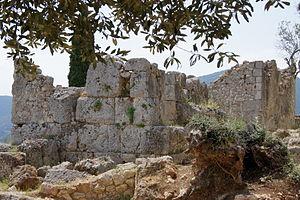
Vestiges supposés du palais d'Ulysse sur les hauteurs de Stavros, à Ithaque. Fouilles en cours en mai 2011.
Odysseus est une série télévisée péplum franco-italo-portugaise en 12 épisodes de 45 minutes, créée par Frédéric Azémar et réalisée par Stéphane Giusti. Le premier épisode de la série a été diffusé le 13 juin 2013 sur Arte. La série s'inspire librement de l’épopée grecque antique l’Odyssée, qui relate le retour du chef achéen Ulysse dans son île natale d'Ithaque après la fin de la guerre de Troie et un voyage de retour long et périlleux. Le début du récit se concentre sur la situation à Ithaque en l'absence d'Ulysse : la femme d'Ulysse, Pénélope, et son fils Télémaque, sont en butte aux ambitions et aux complots des prétendants au trône.
Ulysse ou Odysseus est l'un des héros les plus célèbres de la mythologie grecque. Roi d'Ithaque, fils de Laërte et d'Anticlée, il est marié à Pénélope dont il a un fils, Télémaque. Il est renommé pour sa mètis, cette « intelligence rusée » qui rend son conseil très apprécié dans la guerre de Troie à laquelle il participe. C'est encore par la mètis qu'il se distingue dans le long périple qu'il connaît au retour de Troie, chanté par Homère dans son Odyssée.
Les lieux de mémoire littéraires, dans l'acception ordinaire de l'expression, moins large que la définition adoptée par Pierre Nora, désignent les lieux marqués par le souvenir d'une présence d'un écrivain ou d'un événement lié à la littérature.
Ulysse est un poème d'Alfred Tennyson, écrit en octobre 1833 et inséré dans Poems, le recueil lyrique en deux volumes que le poète publie en 1842.